Aristotle

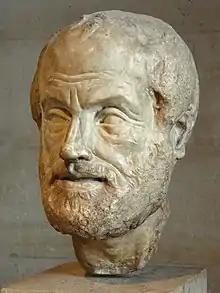
Portrait bust of Aristotle; an Imperial Roman (1st or 2nd century AD) copy of a lost bronze sculpture made by Lysippos

In 343/42 BC, Aristotle was invited to Pella by Philip II of Macedon to become the tutor to his thirteen-year-old son Alexander; a choice perhaps influenced by the relationship of Aristotle's family with the Macedonian dynasty. Aristotle taught Alexander at the private school of Mieza, in the gardens of the Nymphs, the royal estate near Pella. Alexander's education probably included a number of subjects, such as ethics and politics, as well as standard literary texts, like Euripides and Homer. It is likely that during Aristotle's time in the Macedonian court, other prominent nobles, like Ptolemy and Cassander, would have occasionally attended his lectures. Aristotle encouraged Alexander toward eastern conquest, and his own attitude towards Persia was strongly ethnocentric. In one famous example, he counsels Alexander to be "a leader to the Greeks and a despot to the barbarians". Alexander's education under the guardianship of Aristotle likely lasted for only a few years, as at around the age of sixteen he returned to Pella and was appointed regent of Macedon by his father Philip. During this time, Aristotle gifted Alexander an annotated copy of the "Iliad", which is said to have become one of Alexander's most prized possessions. Scholars speculate that two of Aristotle's now lost works, "On kingship" and "On behalf of the Colonies", were composed by the philosopher for the young prince. Aristotle returned to Athens for the second and final time a year after Philip II's assassination in 336 BC.